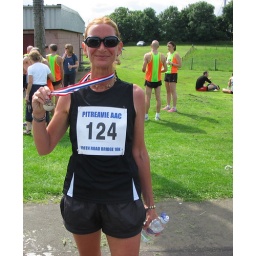
After the 110 steps back to the community centre as if running over the bridge wasn't enough